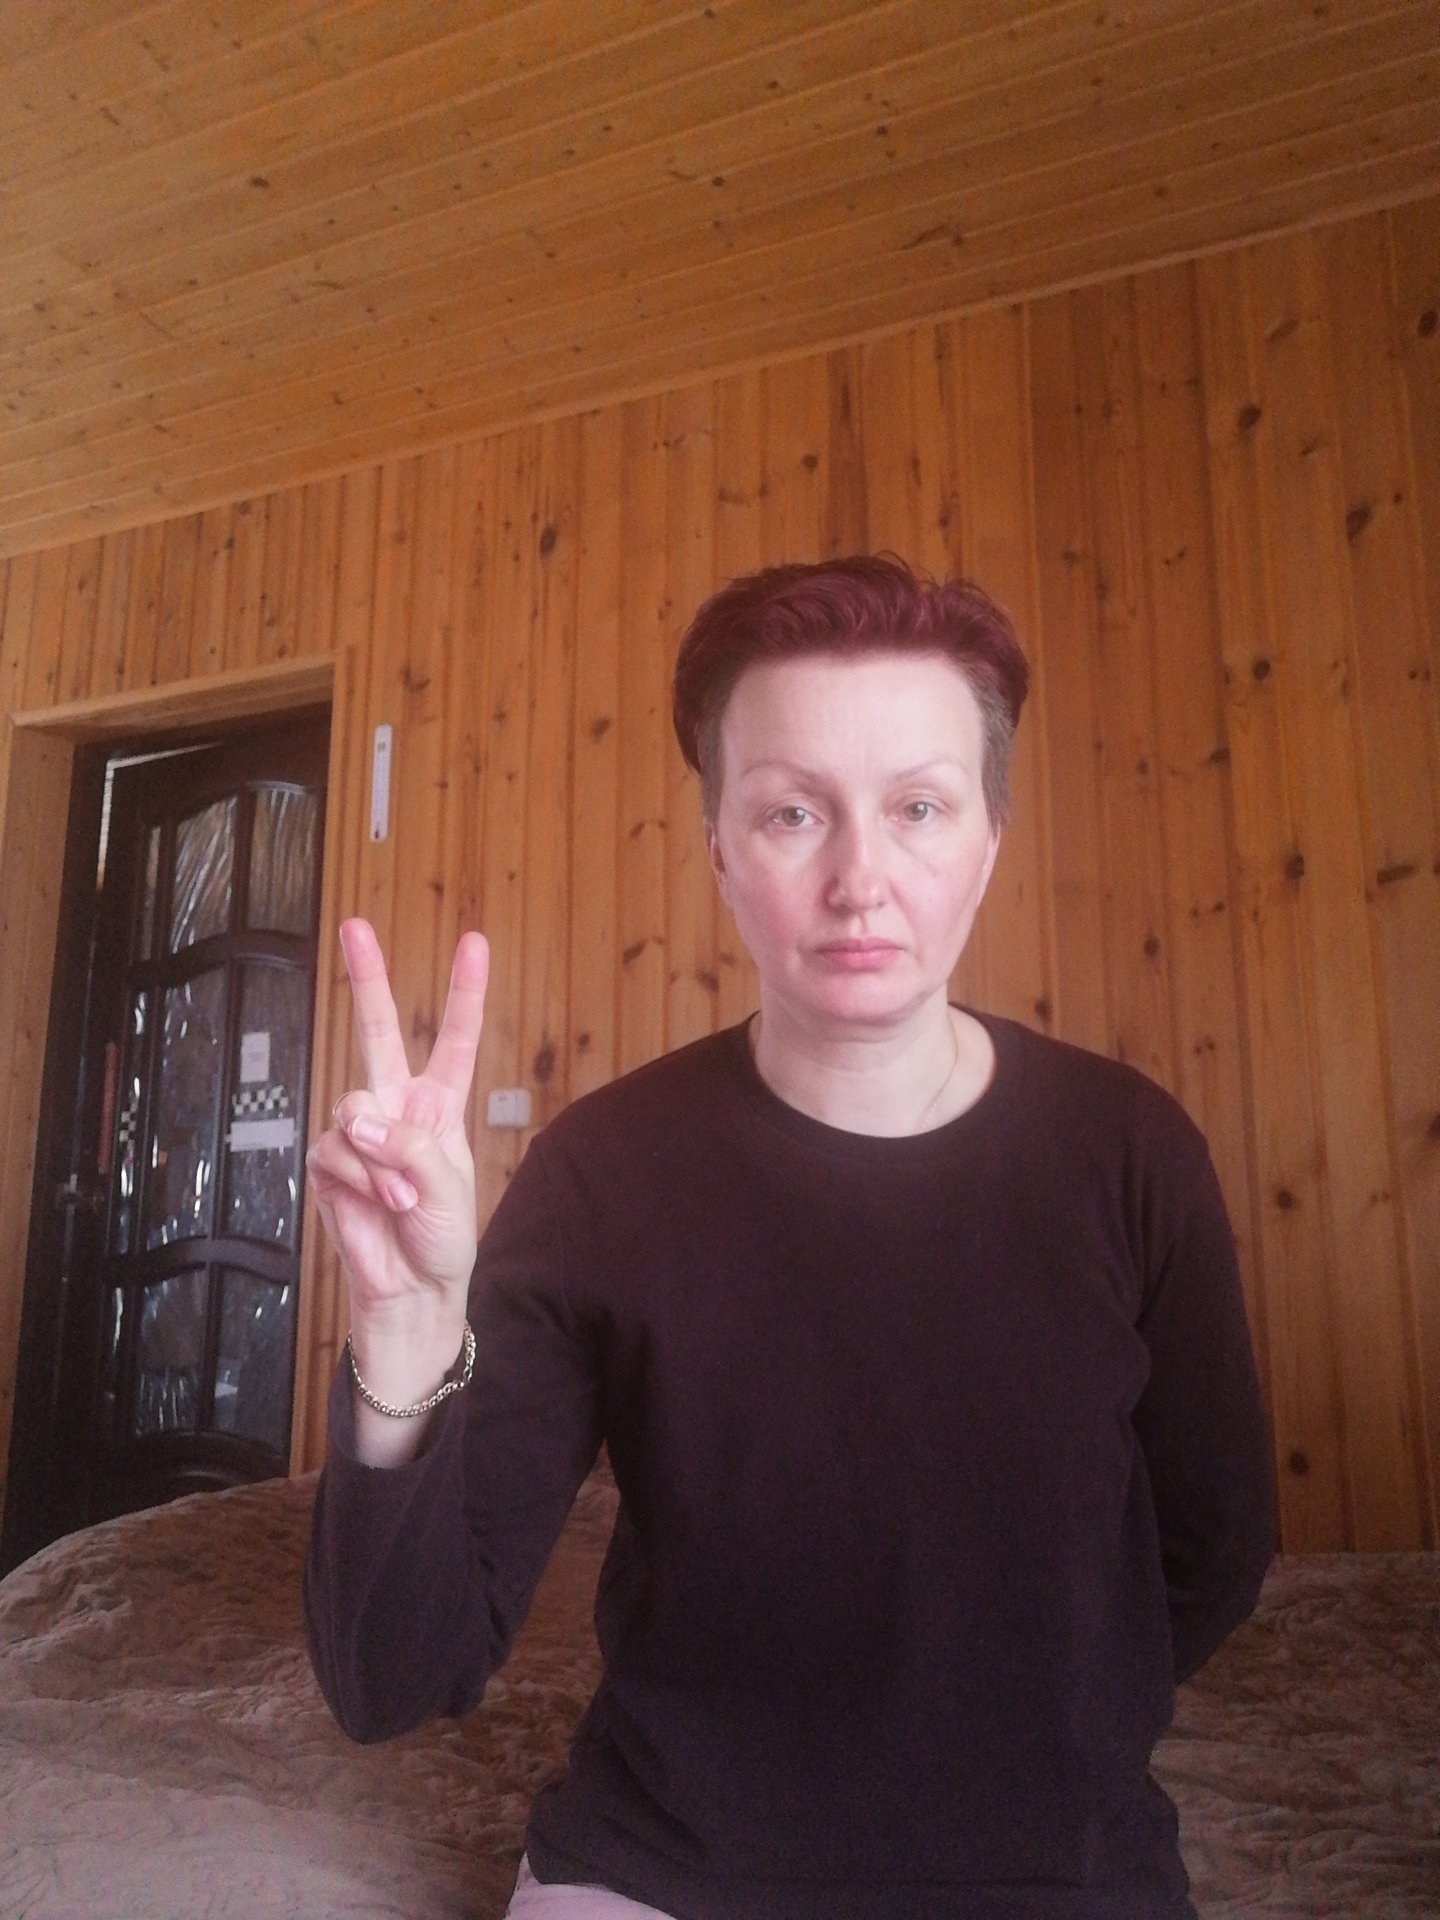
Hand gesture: peace